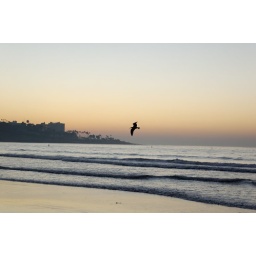
A bird cruising the beach at dusk in San Diego.